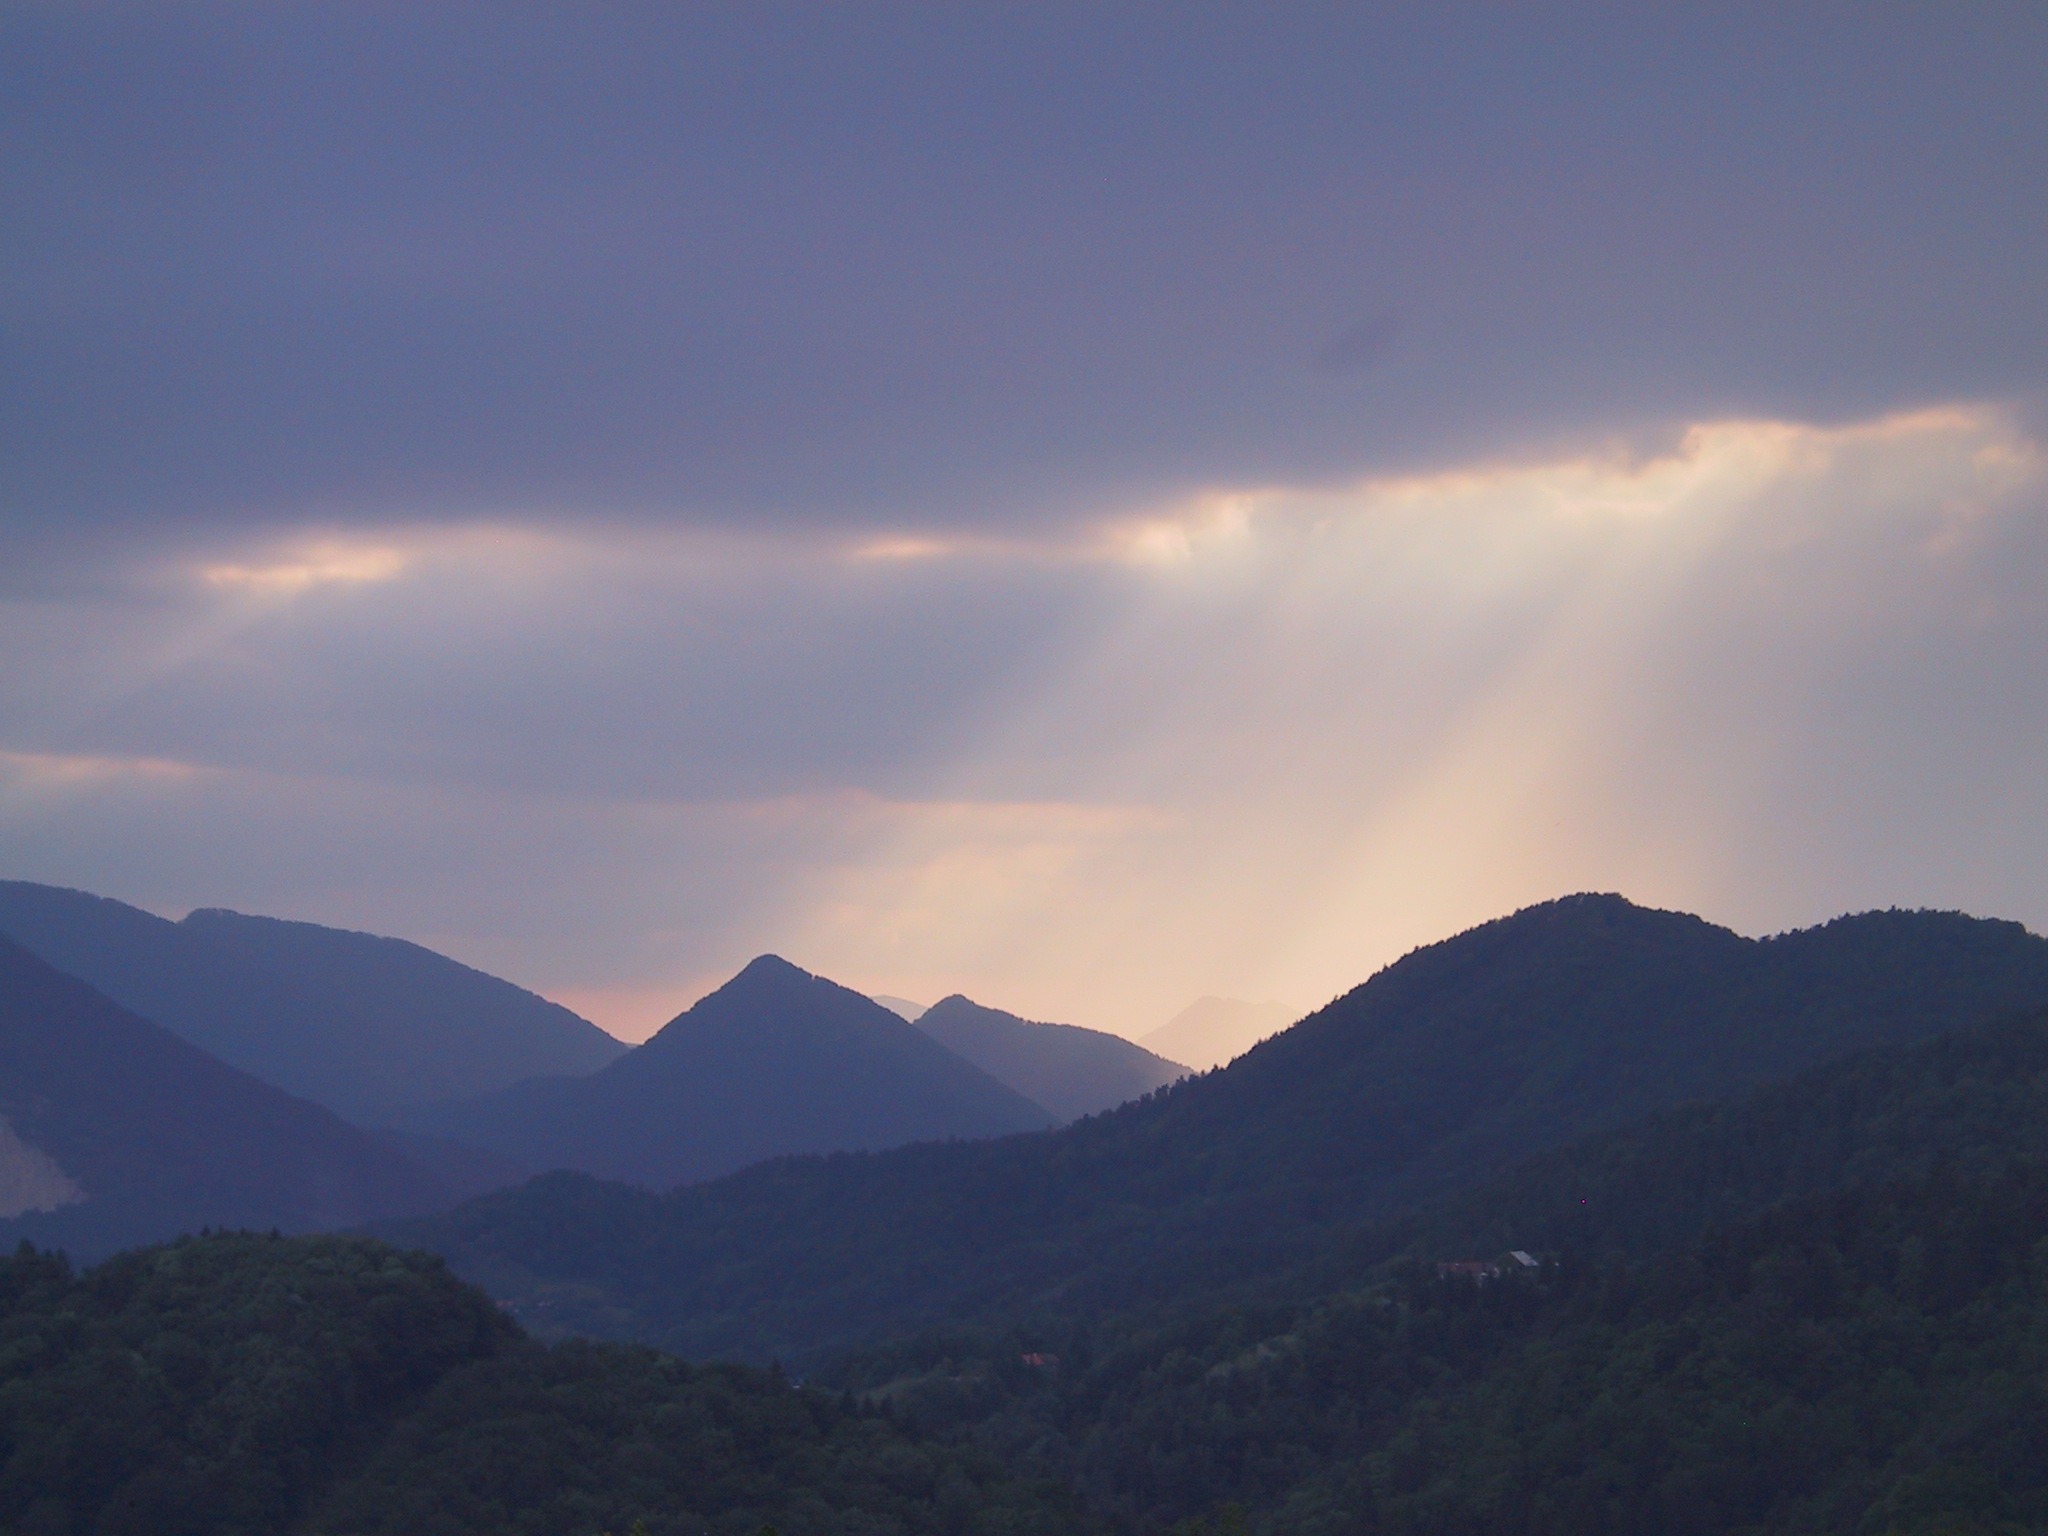
mountain, light, cloud, sky, sunrise, sunset, sunlight, morning, rain, hill, dawn, valley, mountain range, dusk, weather, storm, mountains, thunderstorm, plateau, hope, rays, slovenia, landform, geographical feature, atmospheric phenomenon, mountainous landforms